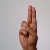
The image shows a hand gesture representing the letter 'U' in Indian Sign Language.